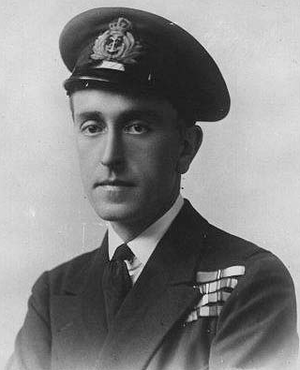
George Mountbatten, 2ᵉ marquis de Milford Haven, né le 6 décembre 1892 à Darmstadt et mort le 8 avril 1938 à Londres, est un homme politique britannique.
La maison de Battenberg est une famille princière allemande, issue d'une branche morganatique de la maison de Hesse.